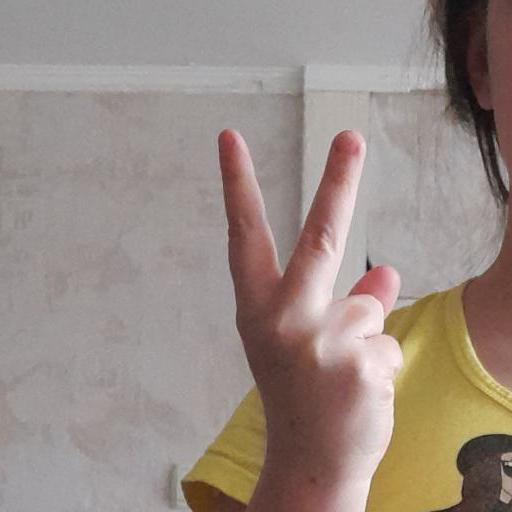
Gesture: peace_inverted